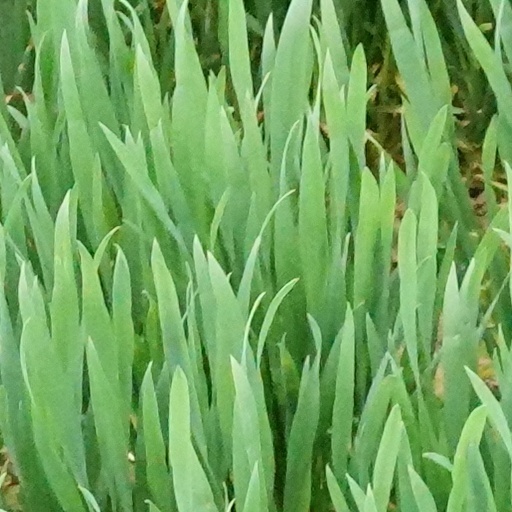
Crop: wheat